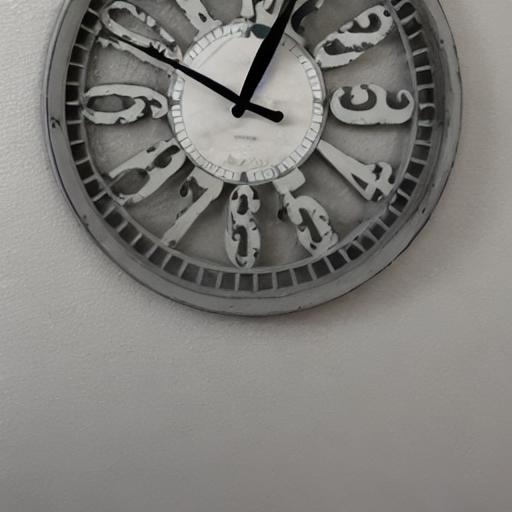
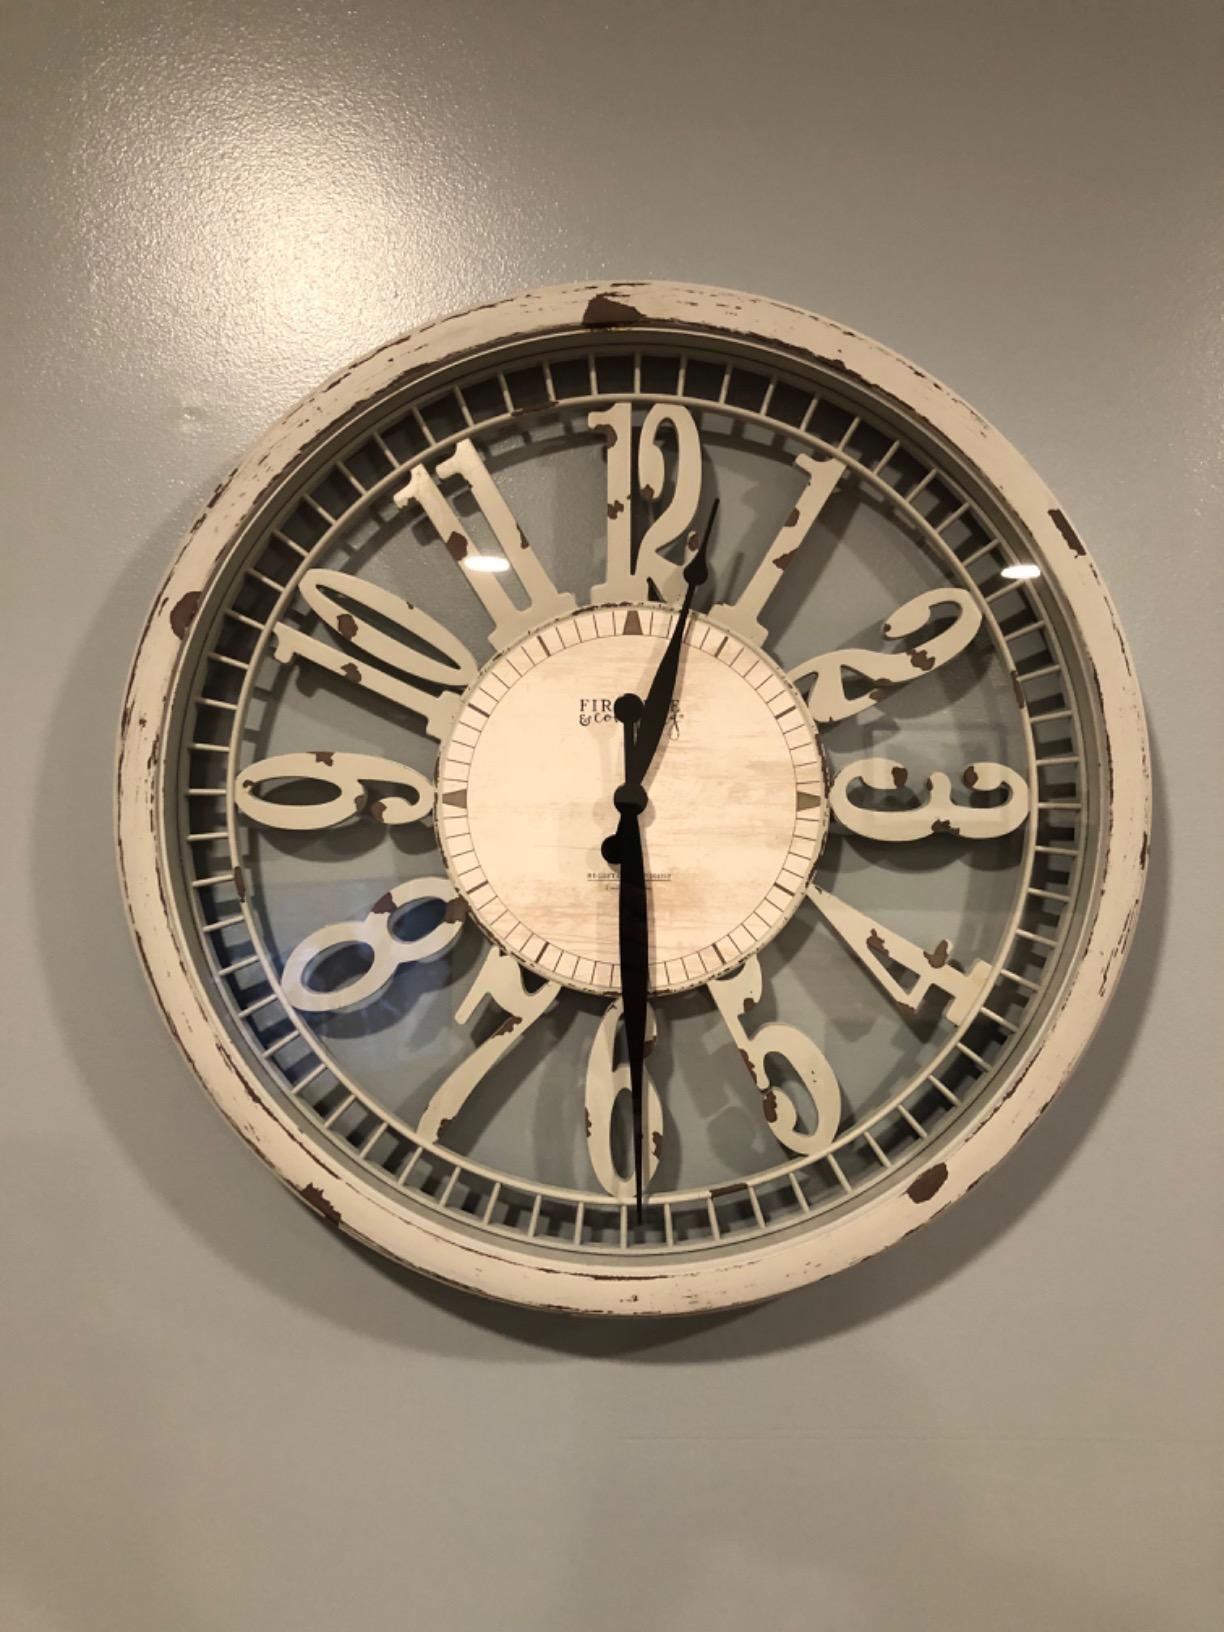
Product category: clock
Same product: no